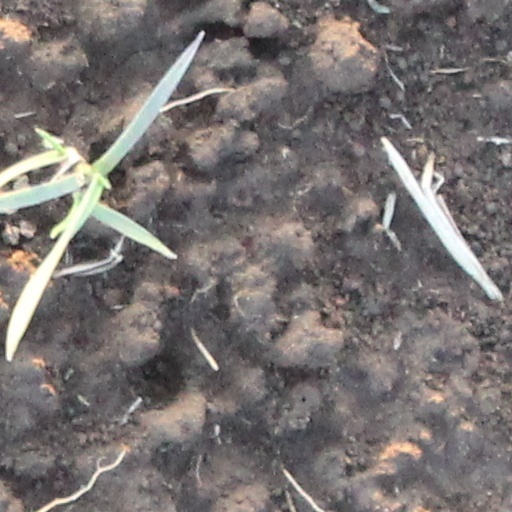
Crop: wheat